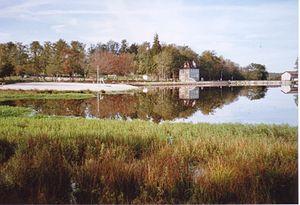
L'étang de Saint Estèphe dans le Périgord Vert (Dordogne, France) après le réaménagement en 2006.